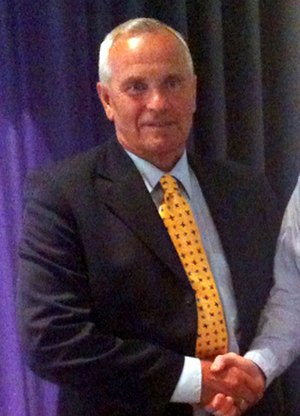
2014 / Dødsfald / Februar
Richard Møller Nielsen
Richard Møller-Nielsen
2014 begyndte på en onsdag. Påsken falder dette år den 20. april.